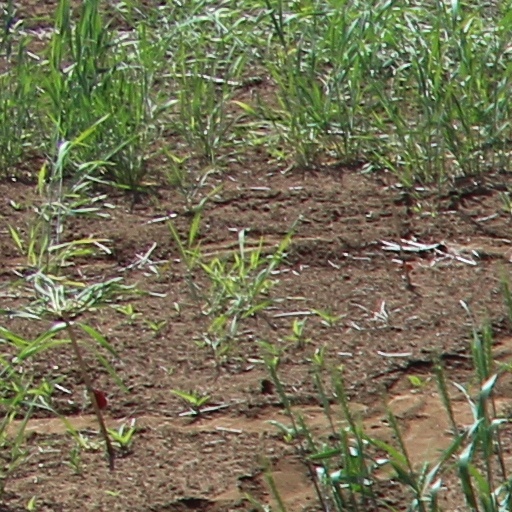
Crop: wheat